Jeffrey Hunter

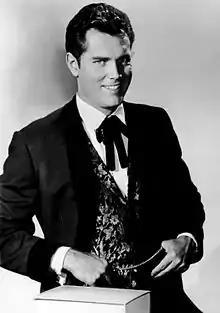
Hunter as "Temple Houston" (1963)

He traveled to Italy to make "Gold for the Caesars" (1963) with director André de Toth. He was set to costar with Spencer Tracy and James Stewart in "The Long Flight" when he received an offer to appear in a television show.